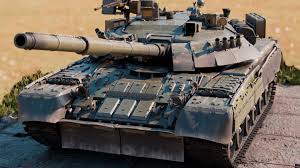
Label: Tank